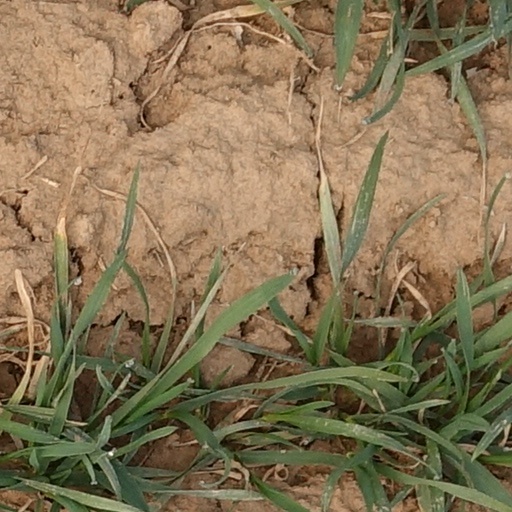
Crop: wheat